Yang Xiufeng

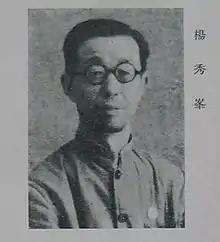

Yang Xiufeng (February 24, 1897 – c. November 10, 1983) was a Chinese politician and the president of the Supreme People's Court.